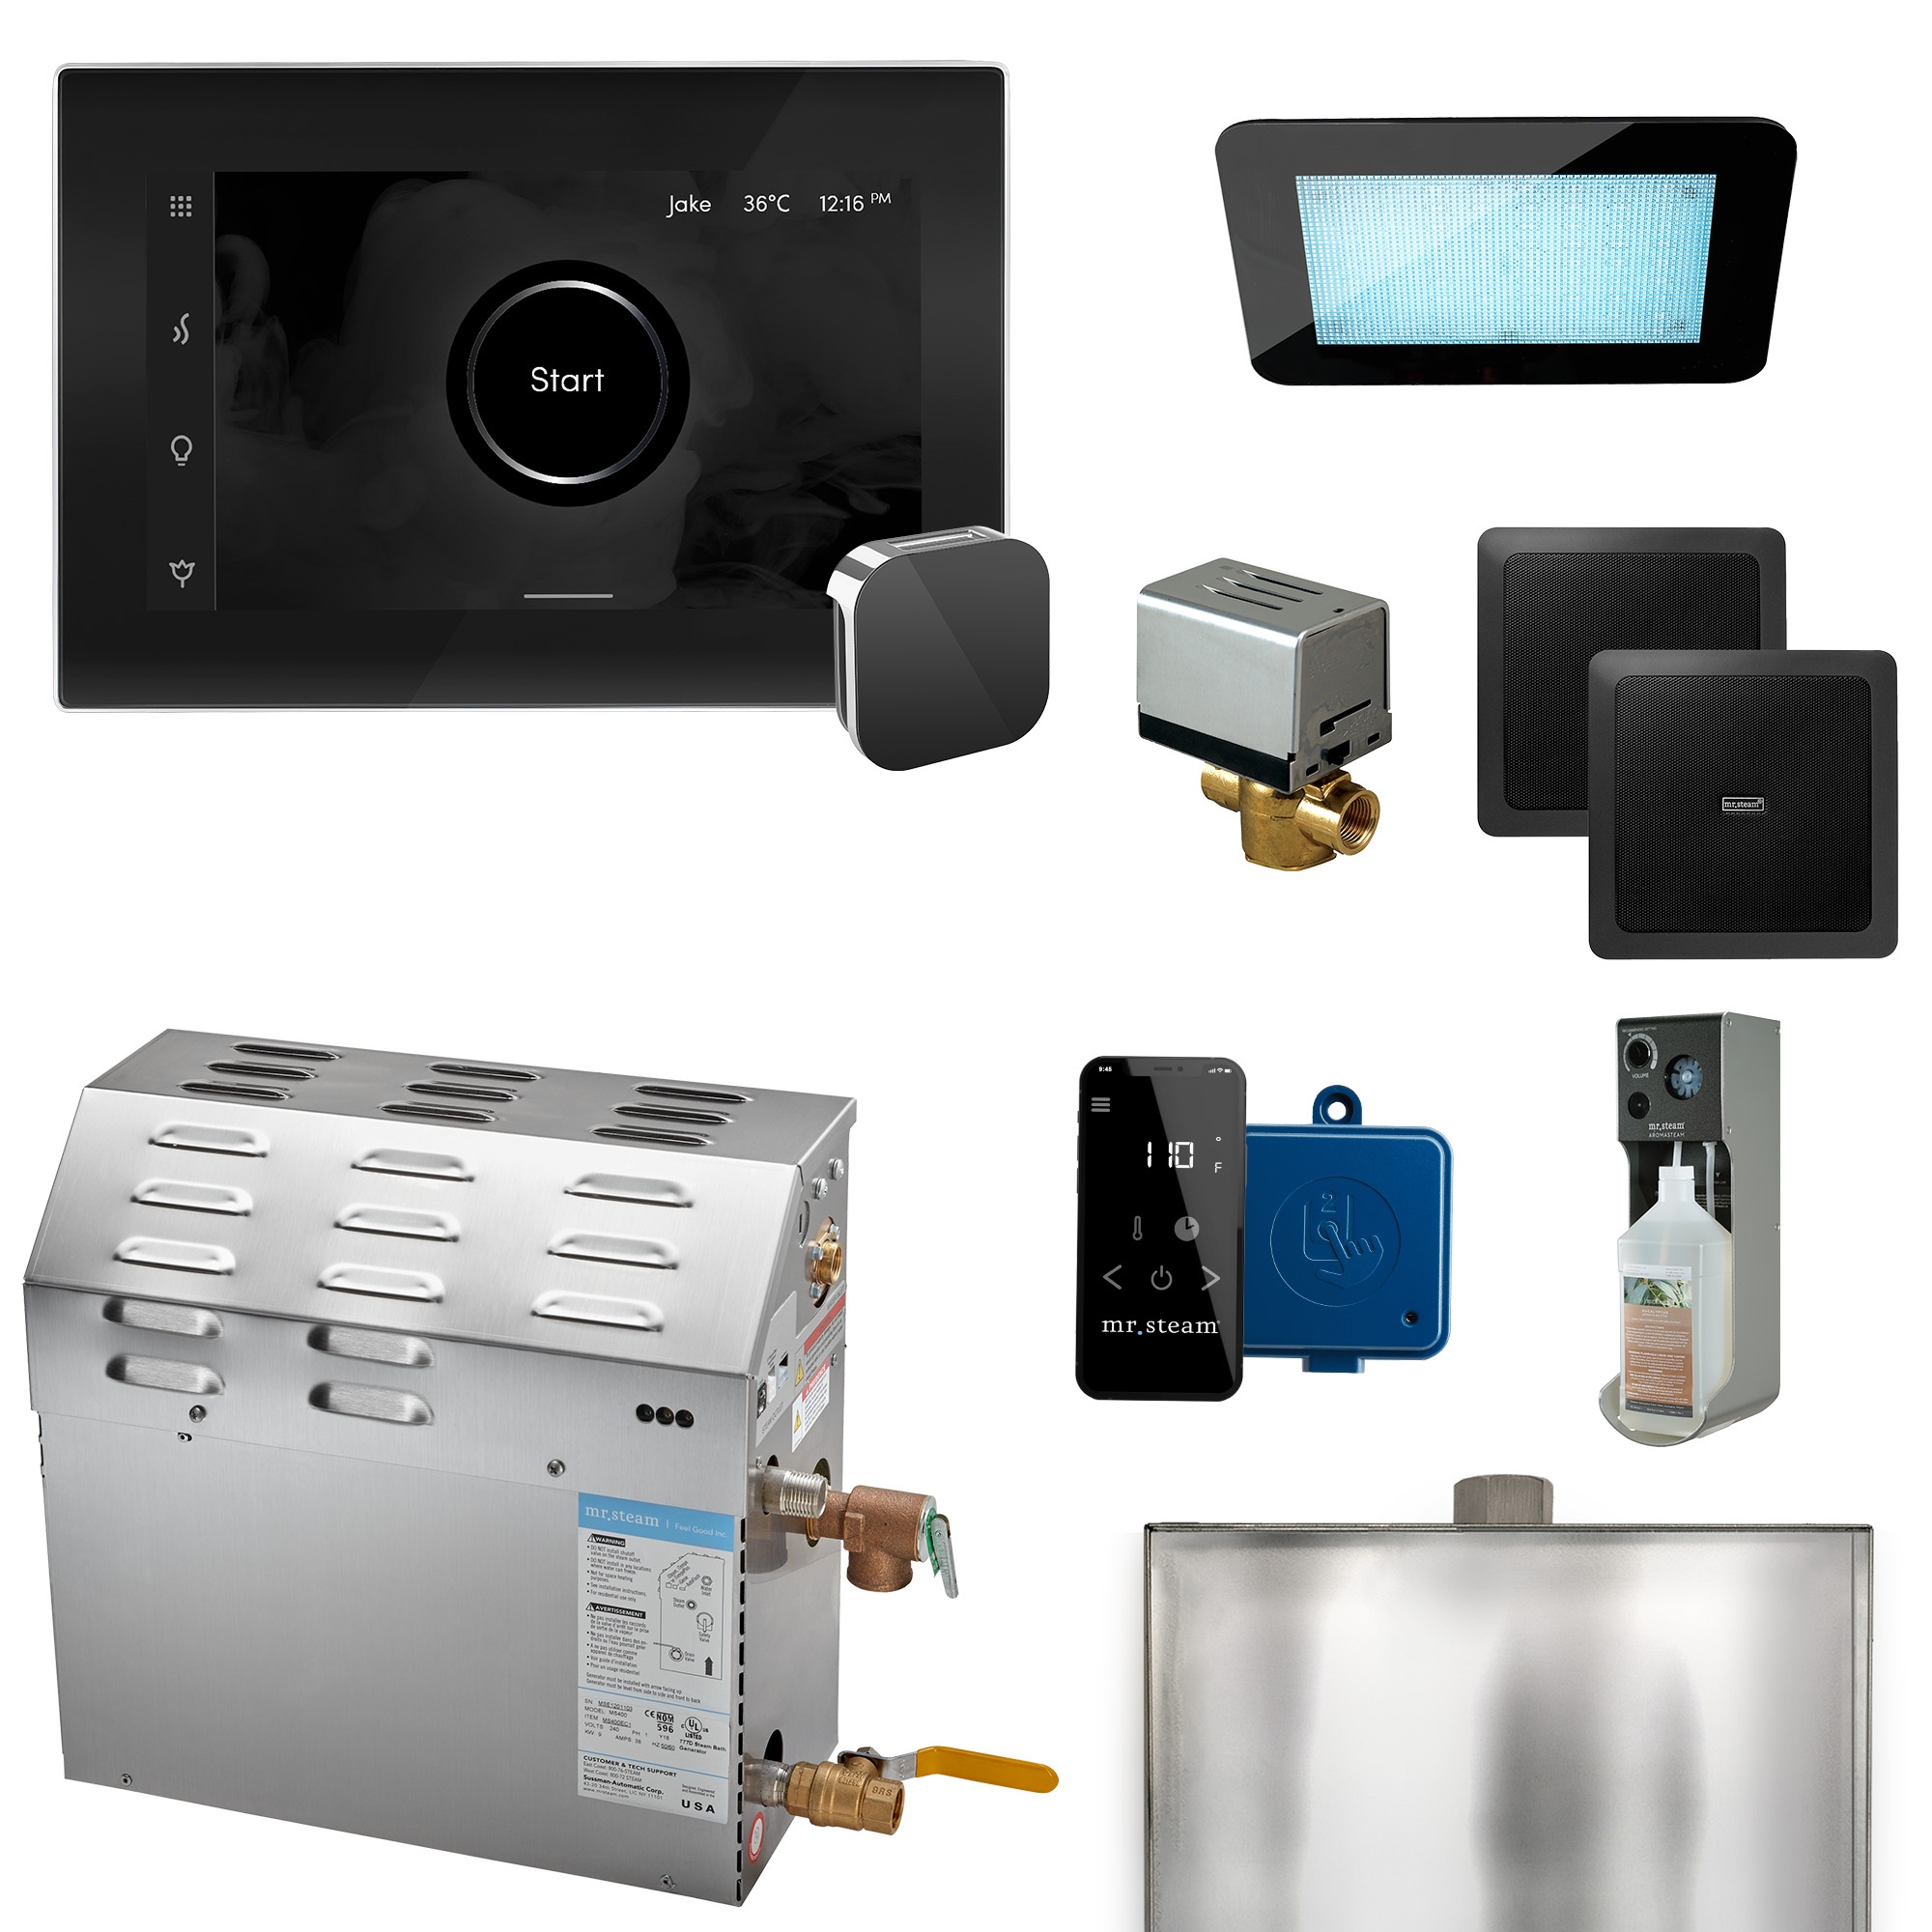
MrSteam - MS (XDream) 5000-Watt Steam Generator with iSteamX Control and Aroma Glass Steamhead in Black Polished Chrome
Your dream steam shower has arrived. The XDream Package allows you to take total control over every detail of your steam shower experience. With the sophisticated and intuitive iSteamX, Chroma, Aroma, and Music Therapy systems, AromaGlass Steam Head, AutoFlush system, and more.
Brand: MrSteam
Category: Home & Garden > Household Appliances > Climate Control Appliances > Furnaces & Boilers > Furnaces